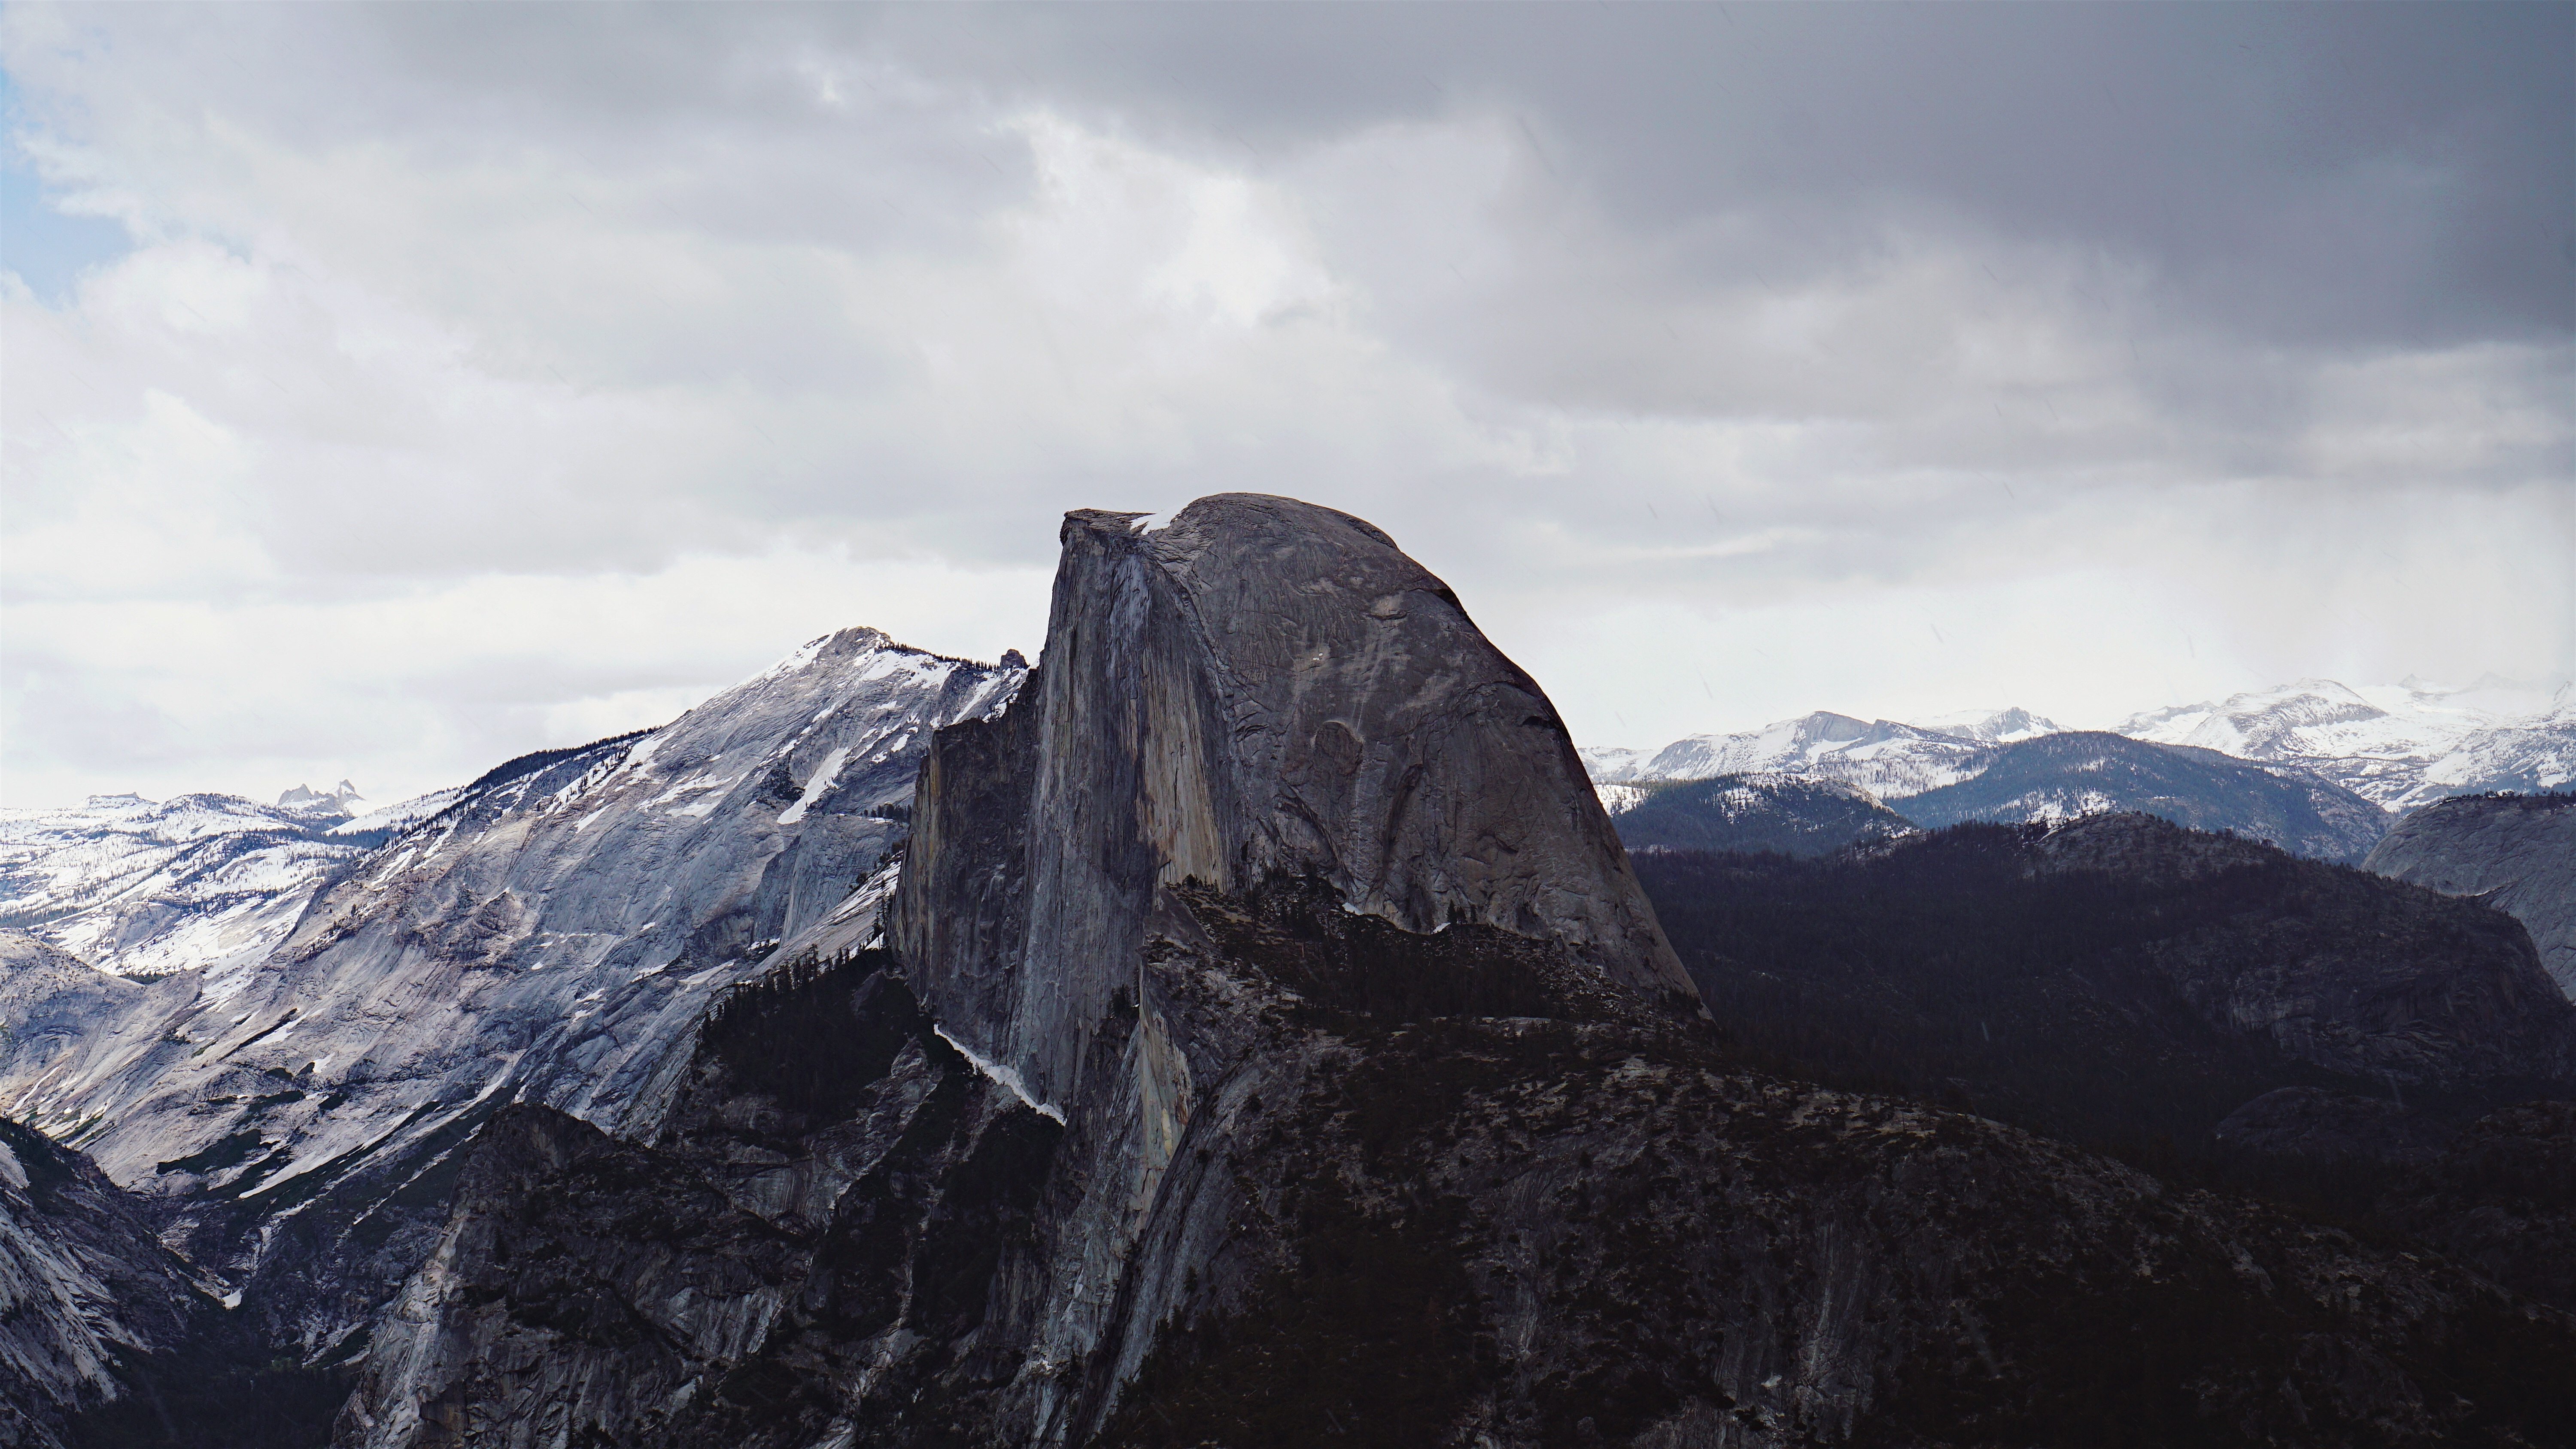
landscape, rock, mountain, snow, cloud, adventure, mountain range, weather, rocky, terrain, ridge, summit, mountaineering, alps, plateau, granite, fell, landform, mountain pass, geographical feature, mountainous landforms